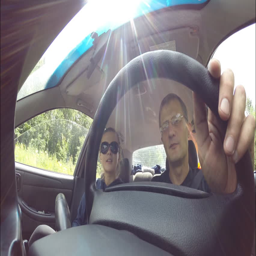
a family of people traveling in the car .